Heart Like a Wheel (film)

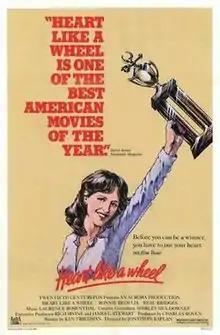

Heart Like a Wheel is a 1983 American biographical drama sports film directed by Jonathan Kaplan and based on the life of drag racing driver Shirley Muldowney. It stars Bonnie Bedelia as Shirley Muldowney and Beau Bridges as drag racing driver Connie Kalitta.